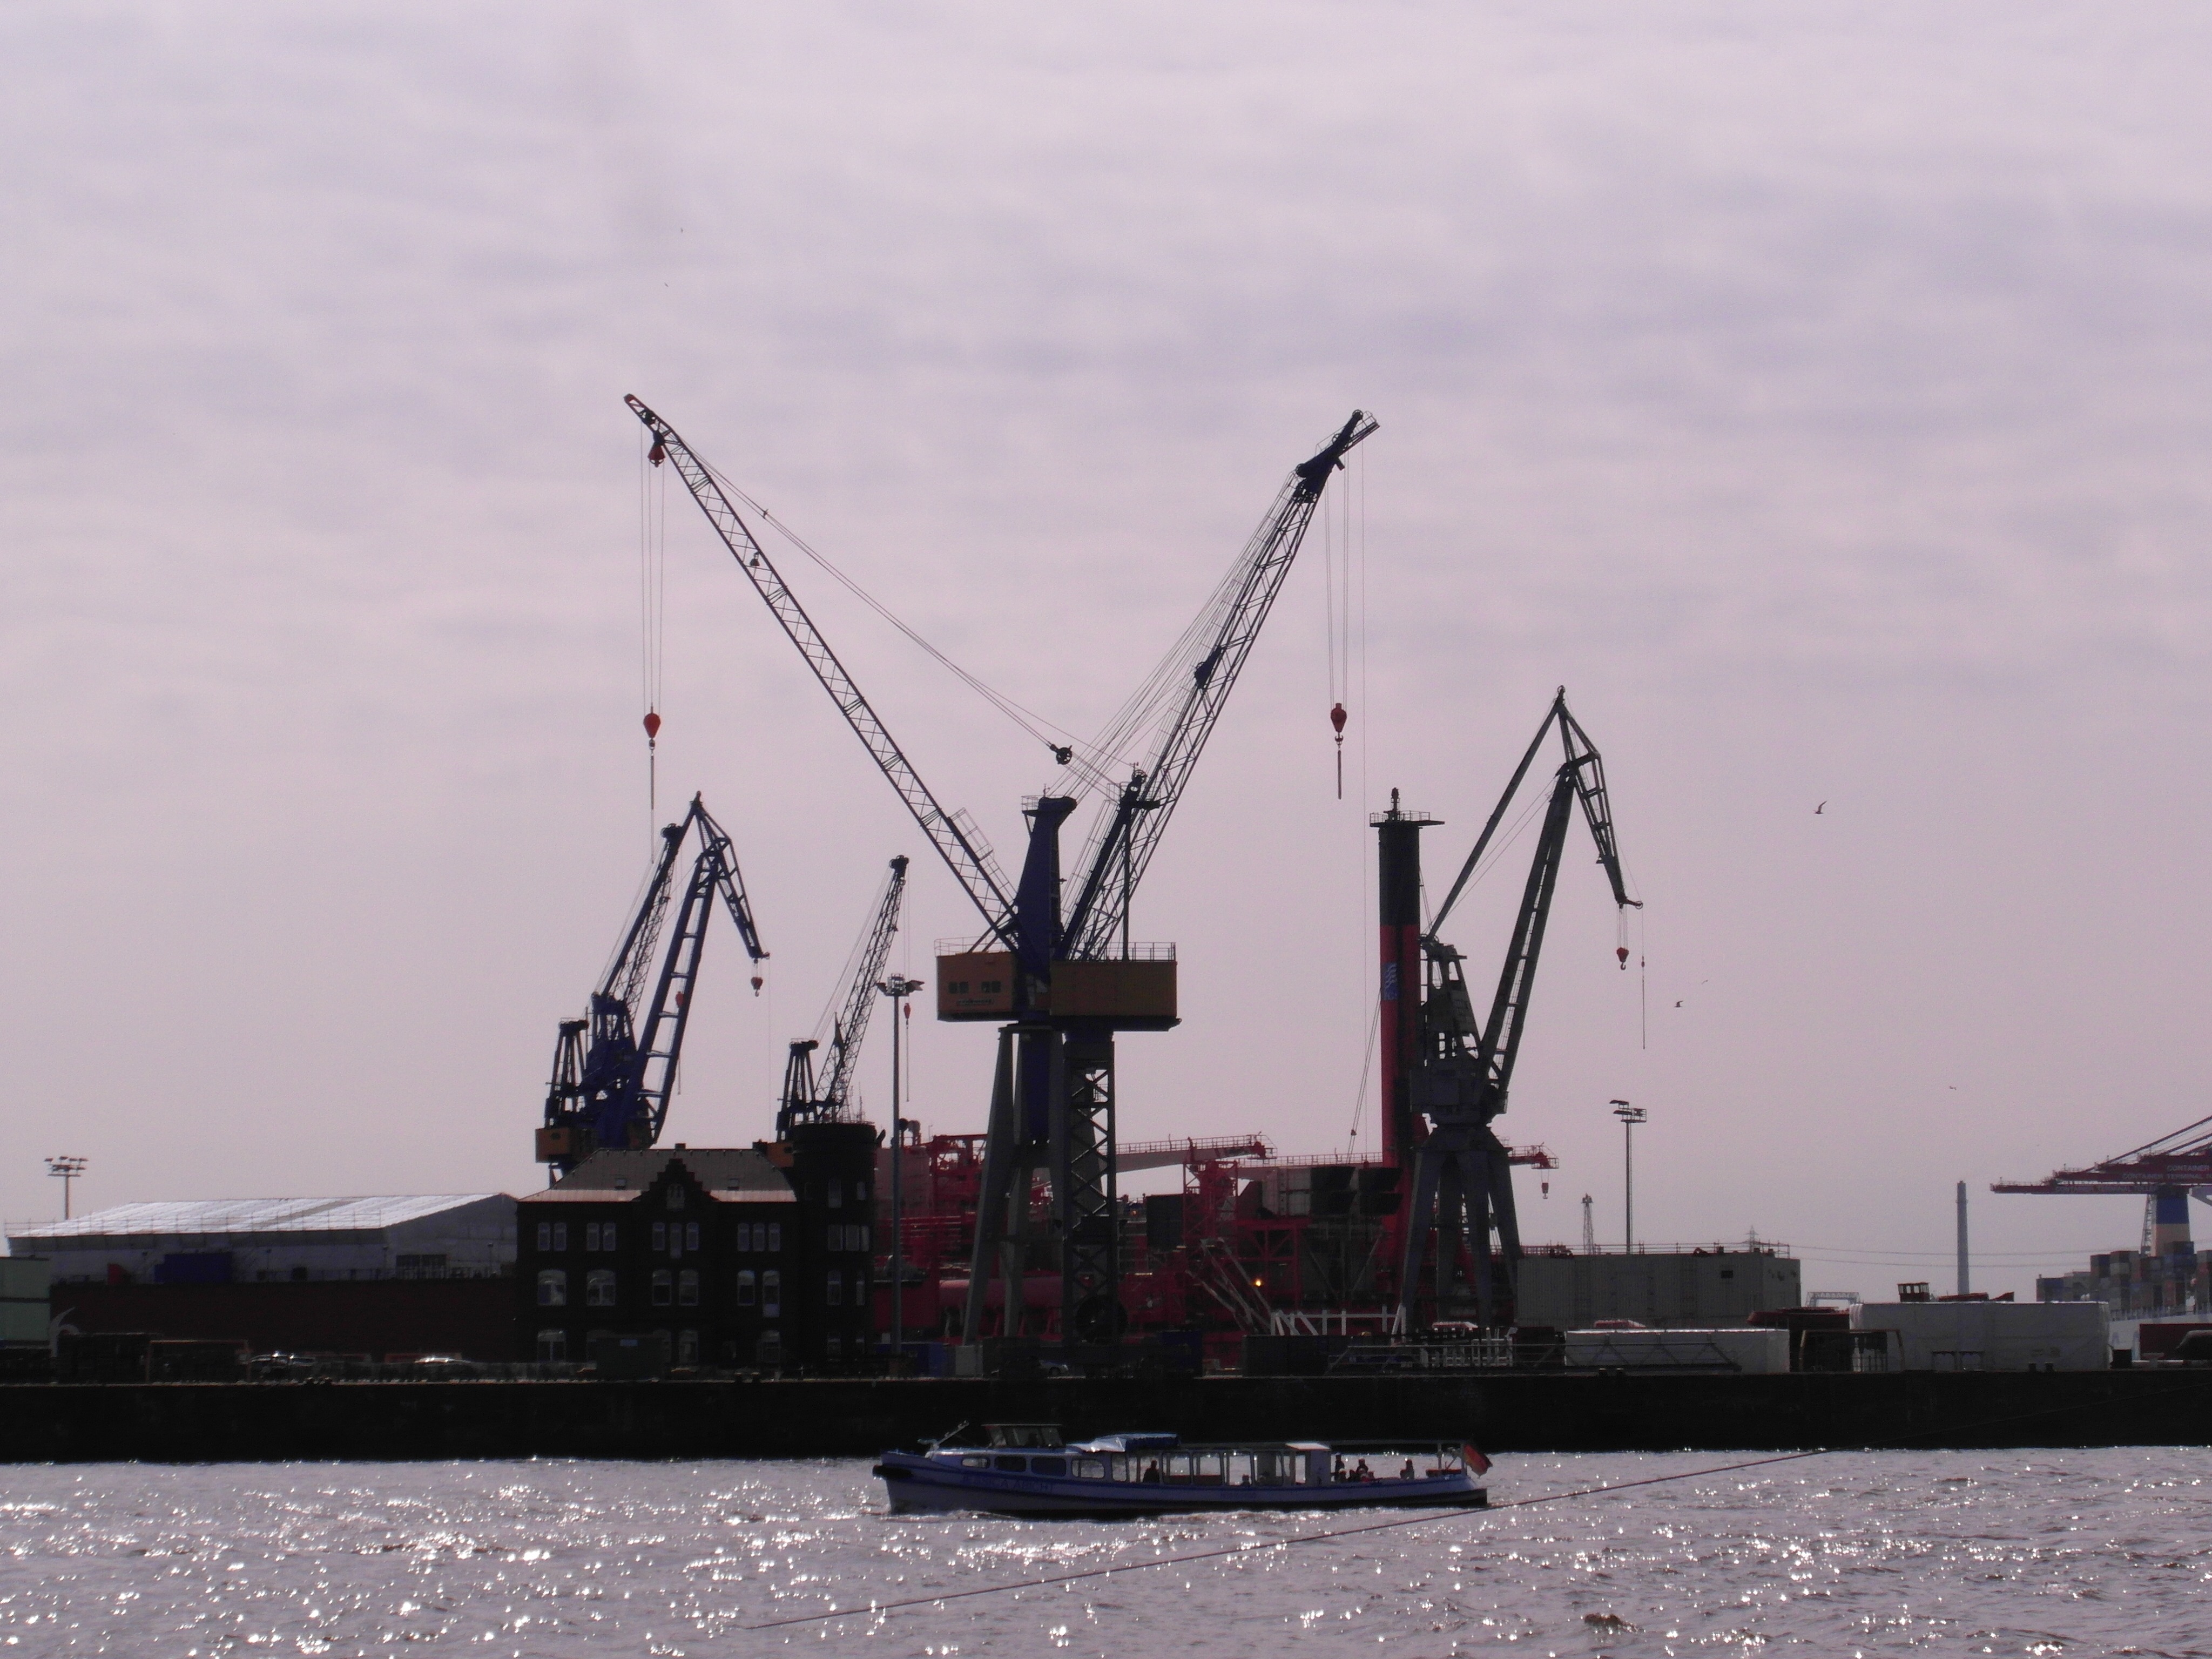
sea, ship, transport, vehicle, harbor, port, waterway, cranes, tugboat, watercraft, hamburg, harbour cranes, freight transport, construction equipment, bulk carrier, crane vessel floating